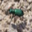
Label: beetle